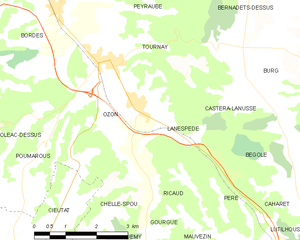
Carte des communes françaises
Ozon est une commune française située dans le département des Hautes-Pyrénées, en région Occitanie.